Chinatown, New Orleans

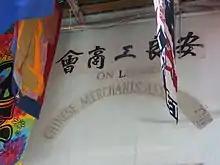
Former On Leong Merchant Association Building, 530 Bourbon Street, New Orleans, Louisiana

The city of New Orleans was once home to one of the largest Chinatowns in the Southern United States. It existed from the 1880s until its destruction by WPA re-development in 1937, and it was located at the end of Tulane Avenue, at the 1100-block near Elk Place and South Rampart Street, south of the Tulane stop on the modern North Rampart streetcar line.